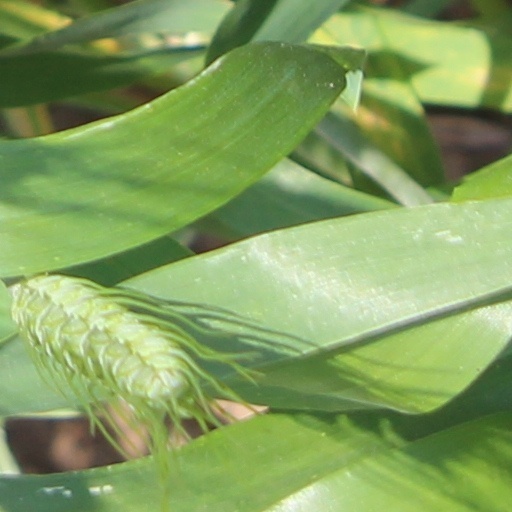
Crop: wheat